Valentí Marín

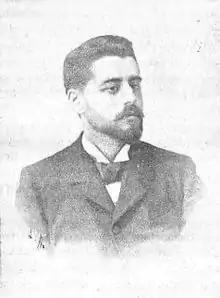
Valenti Marin

Valentí Marín i Llovet (17 January 1872 in Barcelona – 7 December 1936 in "ididem") was a Catalan notary, chess writer and player.